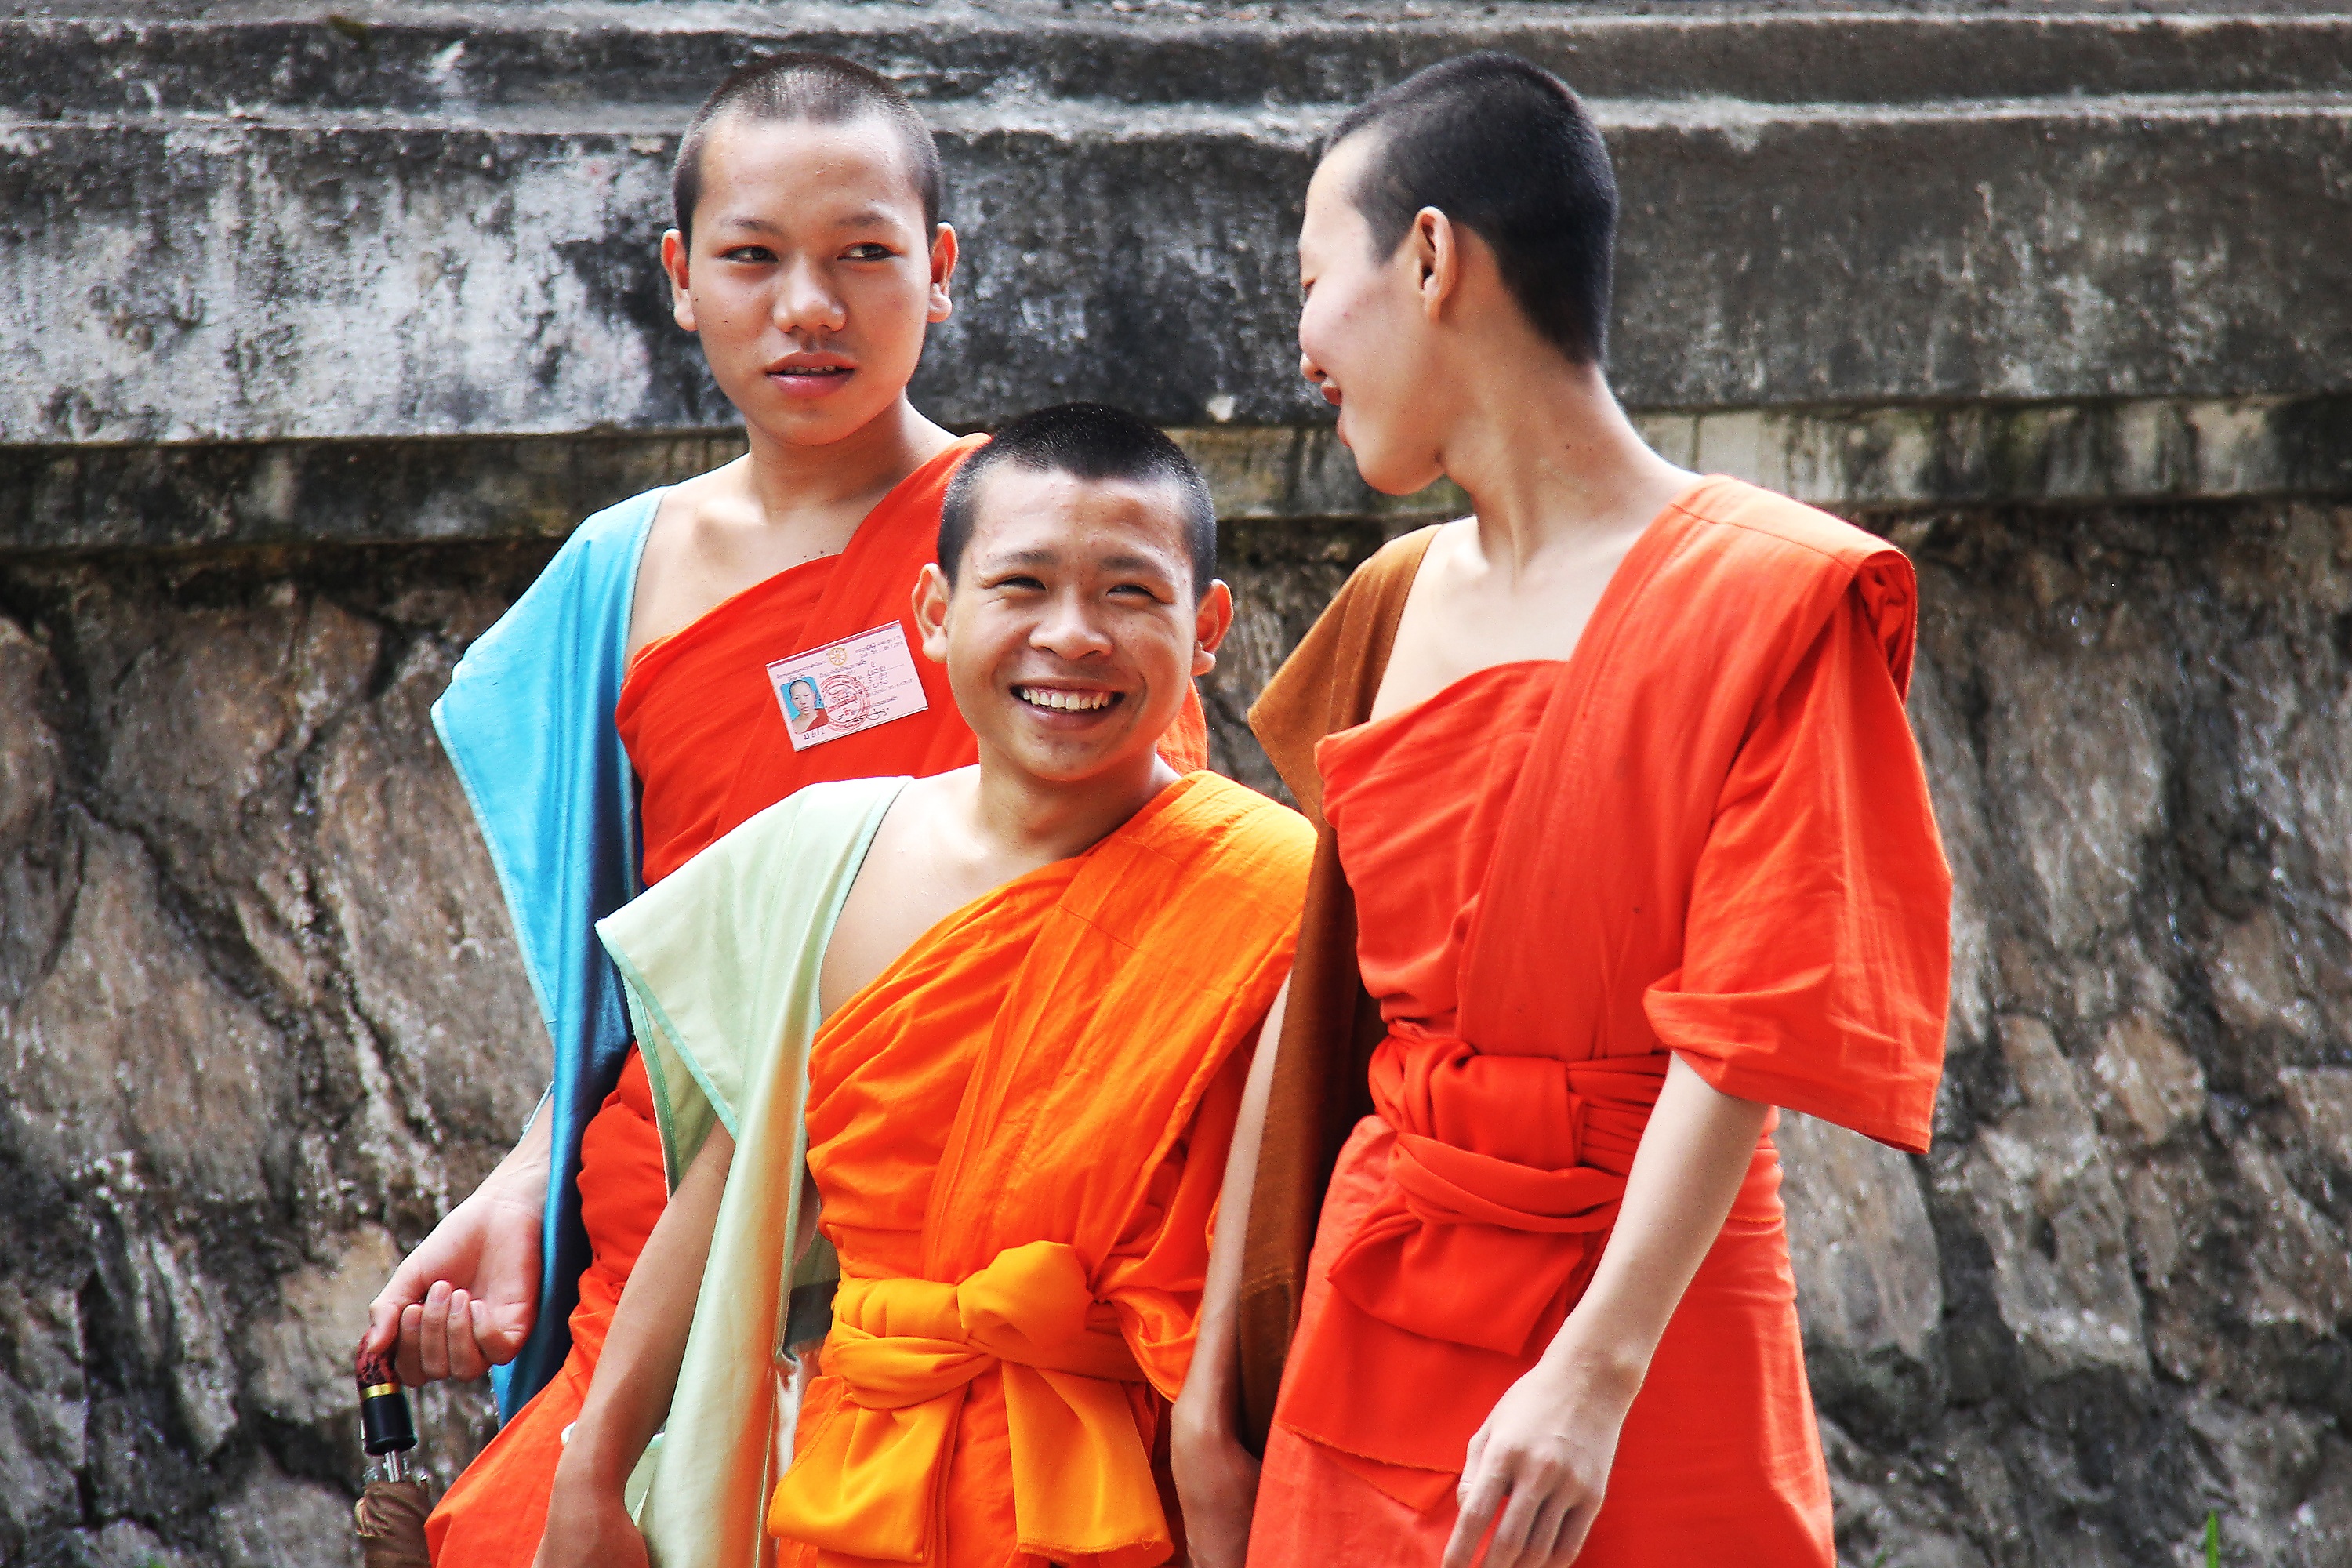
walking, person, people, photography, vacation, tourist, travel, celebration, asian, orange, young, holiday, monk, buddhism, religion, colorful, tourism, smile, religious, festival, happy, lovely, temple, culture, beautiful, local, tradition, laos, monks, cultural, luang prabang